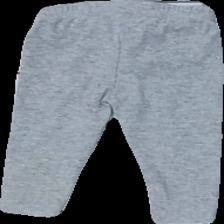
View: back
Type: Tights
Category: Children
Brand: Not in the list
Brand text on label: cutie girl
Colors: Grey
Material: ?
Cut: Regular
Size: 68
Season: All
Damage location: top center
Damage 2 location: bottom center
Damage 3 location: bottom left
Price range: <50
Recommended usage: Export
Description: grå tights, noppriga